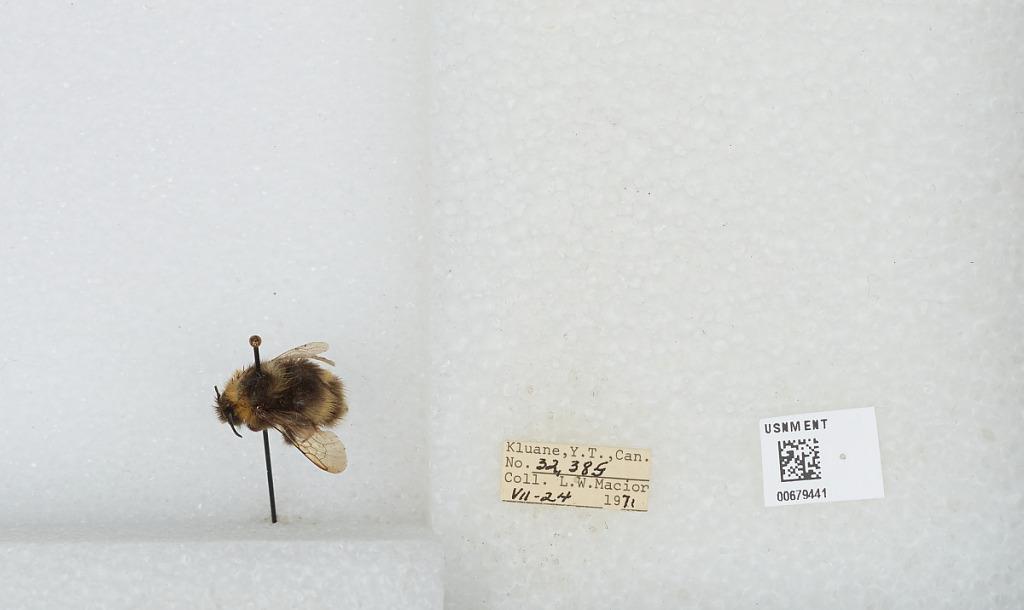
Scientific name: Bombus (Bombus) occidentalis Greene
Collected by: L. Macior
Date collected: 1971-7-24
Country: Canada
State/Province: Yukon Territory
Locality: Kluane
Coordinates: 60.75, -139.5